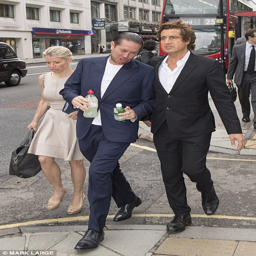
mr stunt , centre , was said to have at the hearing